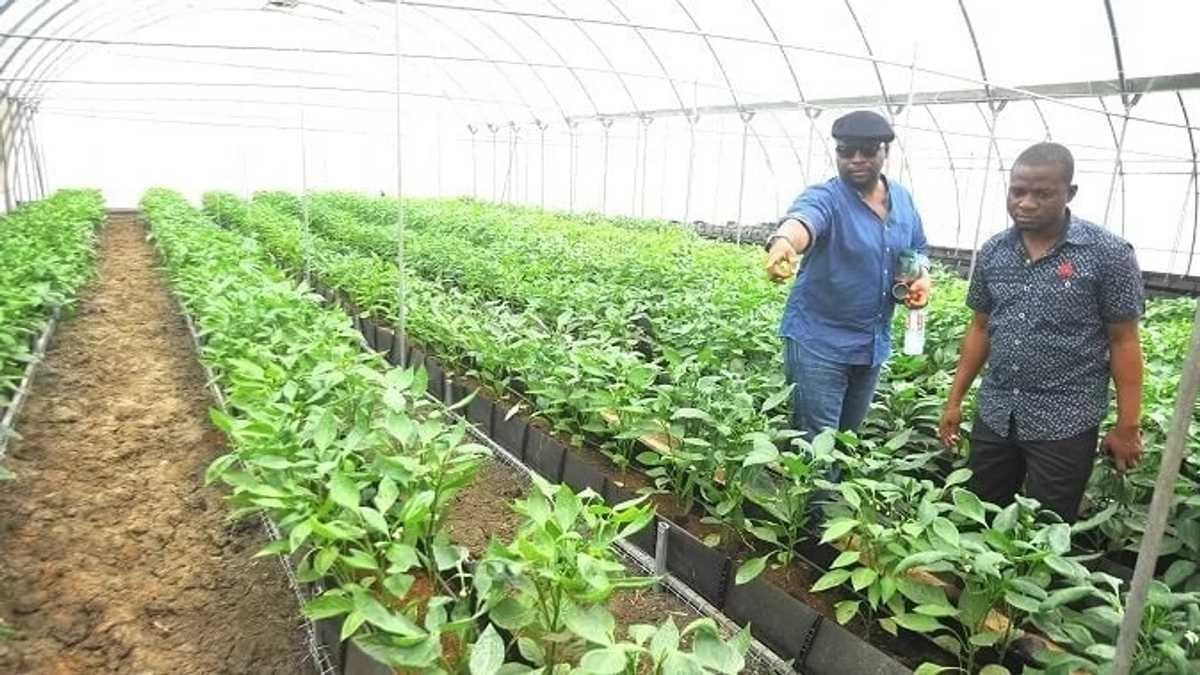
Huu ni ukulima wa mimea katika nyumba ya vioo. Ukulima huu  unafaida kubwa kwa sababu wadudu ambao huharibu mimea hawawezi fika hapa juu ya hiyo karatasi , na tena hutoa mazao mengi ambayo husaidia na kuwafaidisha wenye hizi nyumba.